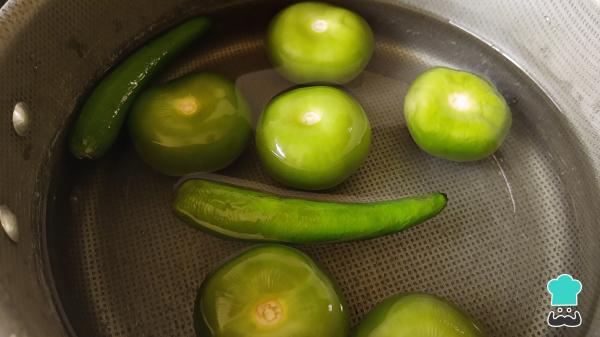
Para la salsa de las flautas, en una olla con suficiente agua pon a hervir los tomates verdes y los chiles serranos, hasta que hayan cambiado su color verde a uno más opaco.